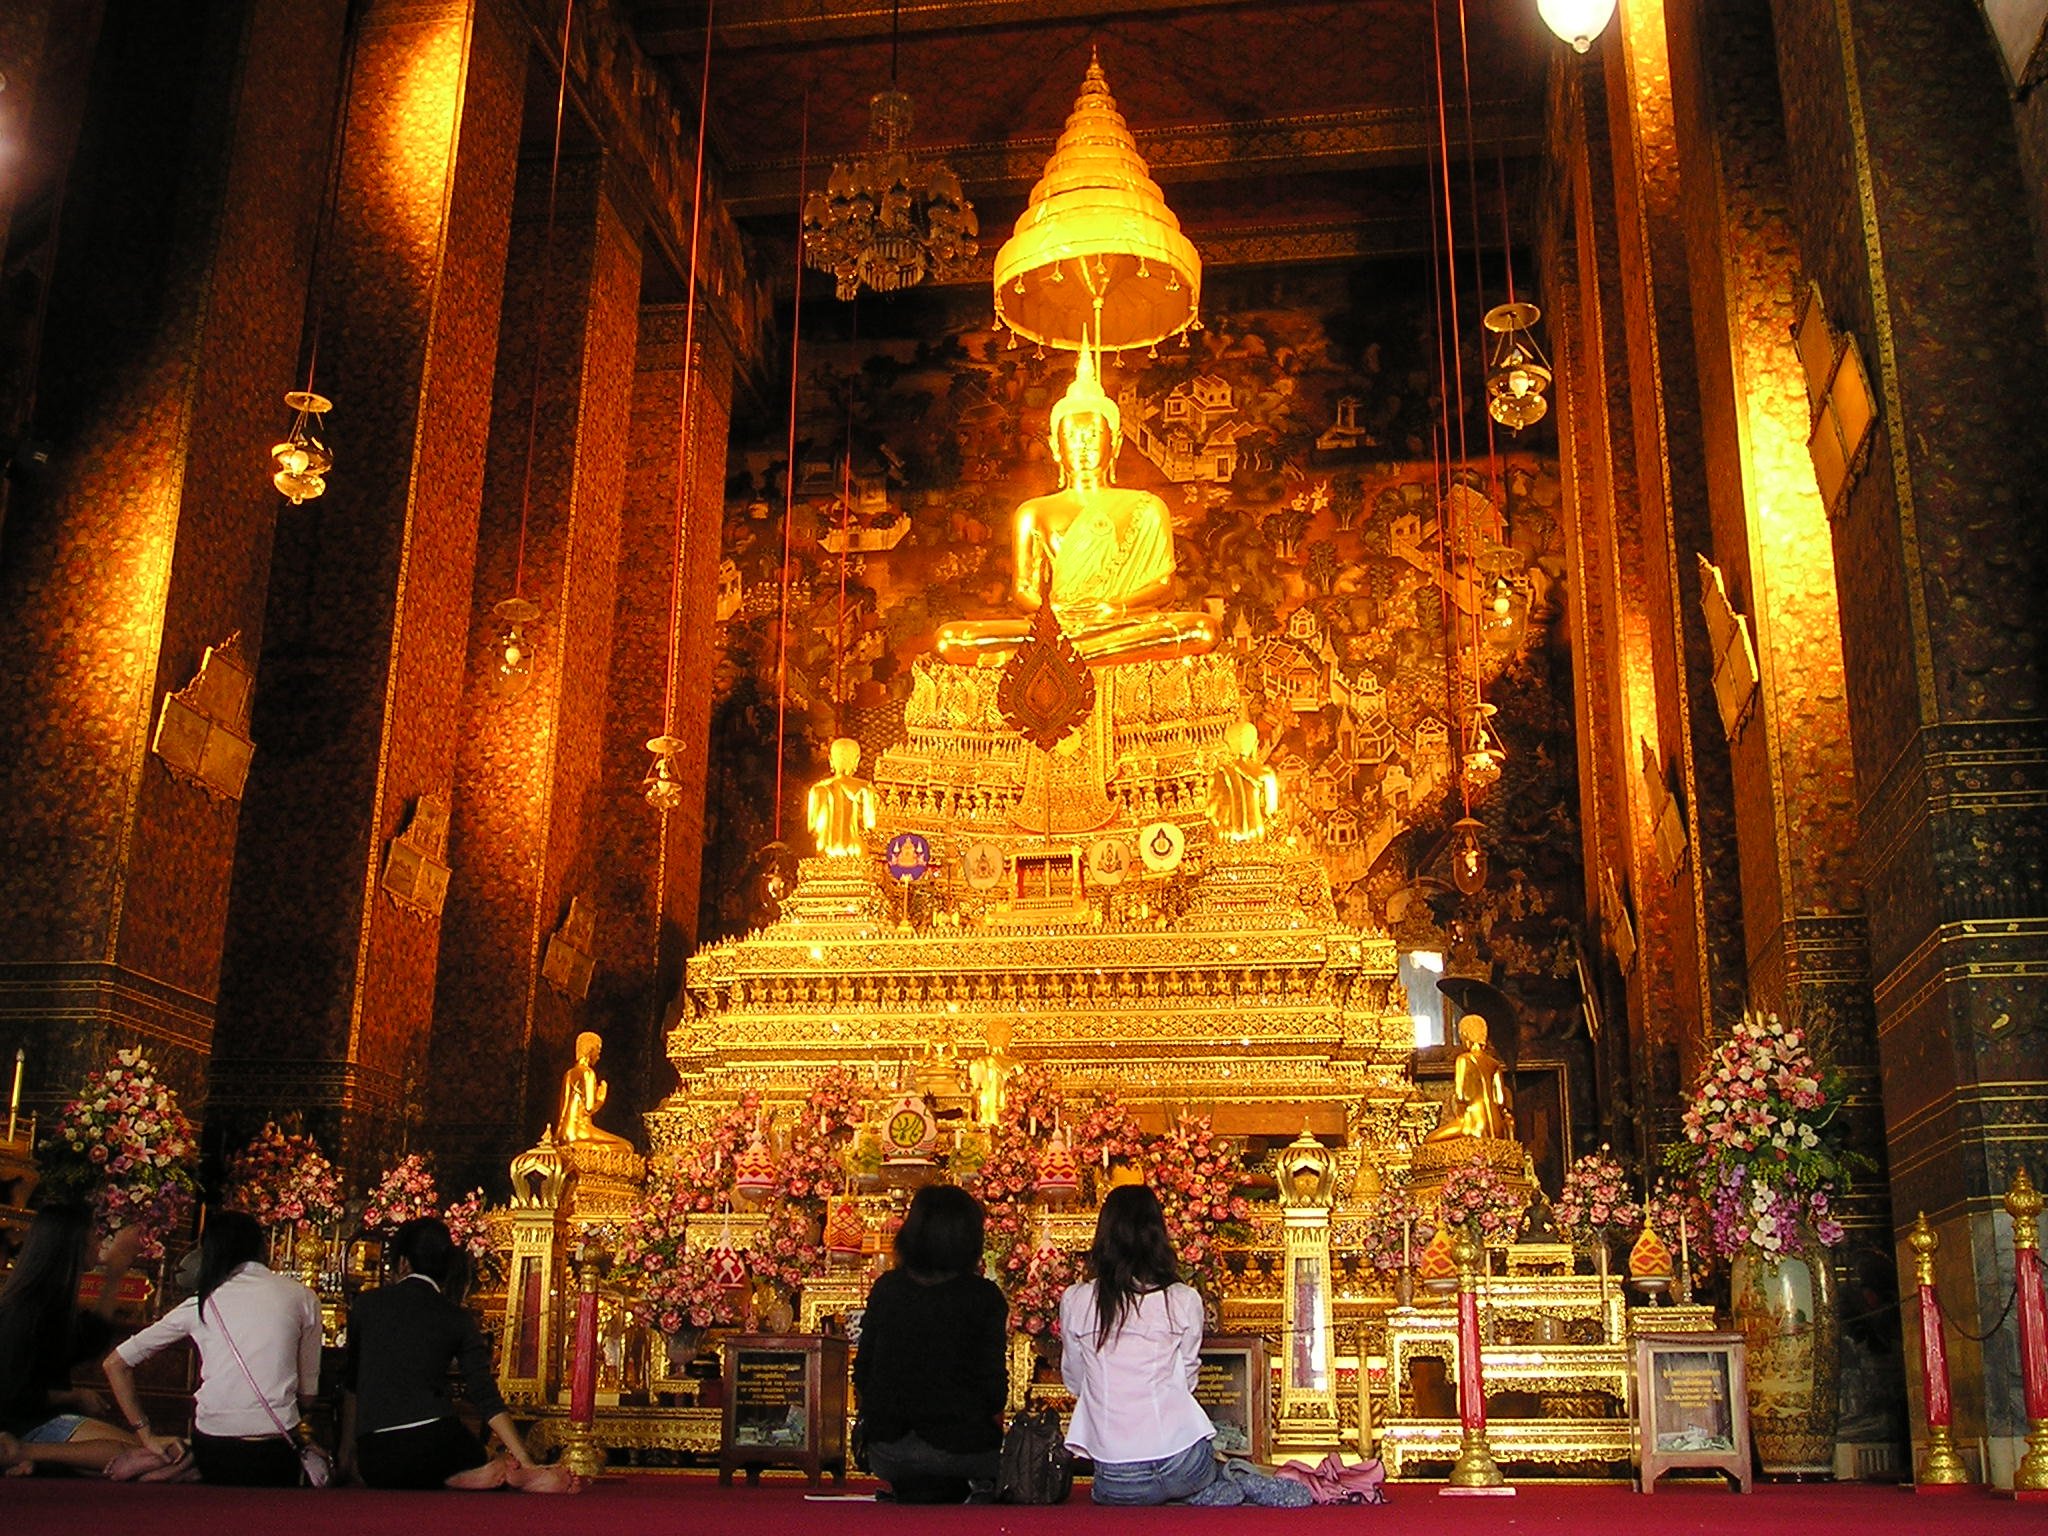
building, buddhism, religion, asia, place of worship, thailand, gold, temple, altar, shrine, buddha, bangkok, wat, southeast, hindu temple, gautama buddha